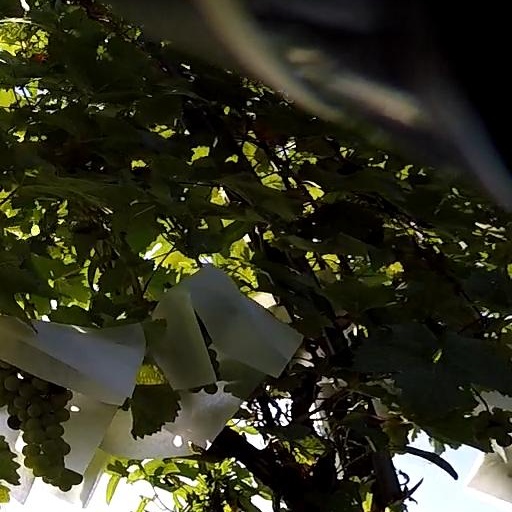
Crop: grape